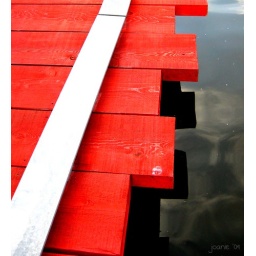
....part of the red bridge accross the pond around the Richmond Speedskating Oval...happy joyous Sunday!...off to make cupcakes at Crumsby's!!